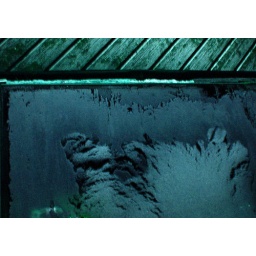
mirror in blue